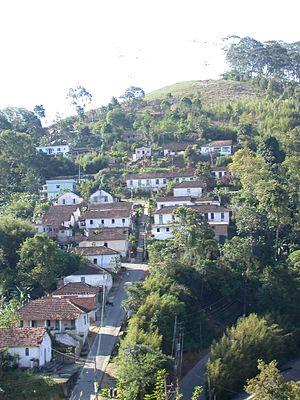
Engenheiro Paulo de Frontin est une ville de l'État de Rio de Janeiro au Brésil. La ville comptait 13 239 habitants en 2010 et sa superficie est de 139 km².